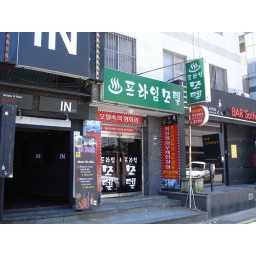
2010-05-28 Busan - My Hotel Entrance under the green sign